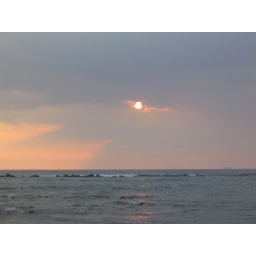
sunset over Kahaluu's submerged rock wall